Lincoln Home National Historic Site

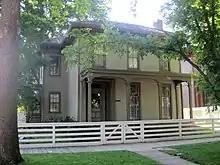
Julius Rosenwald's father purchased Lyon House in 1868

Along with the Lincoln Home, several other structures within the four-block area are also preserved. All the homes have been restored to their appearance during the time Lincoln lived in the neighborhood. Two of these structures, the Dean House and the Arnold House, are open to visitors and house exhibits on the life and times of Lincoln and his neighbors. In total, the buildings included in the park occupy / Other homes are still privately owned and occupied under regulation of the Park District.